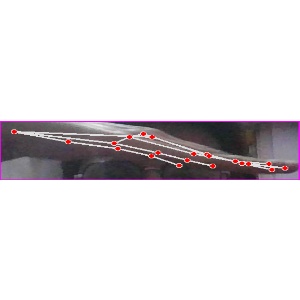
अक्षर: ज